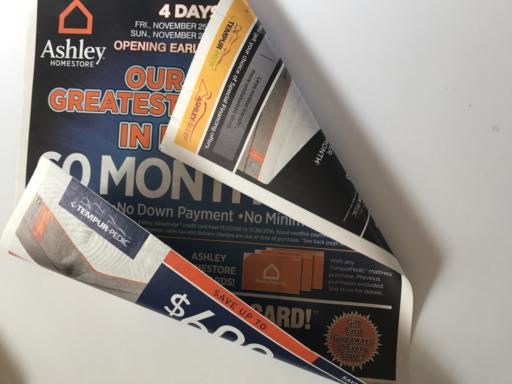
Label: paper